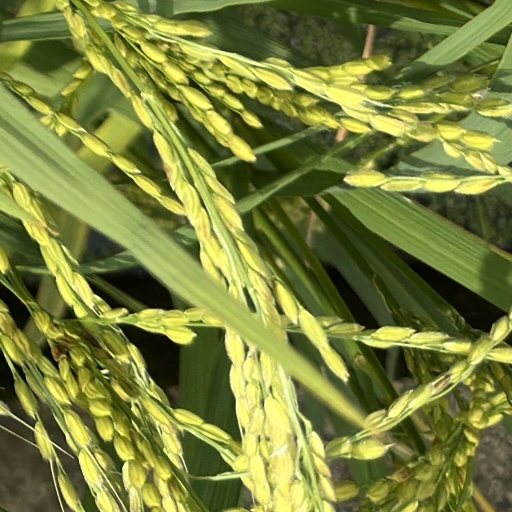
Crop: rice